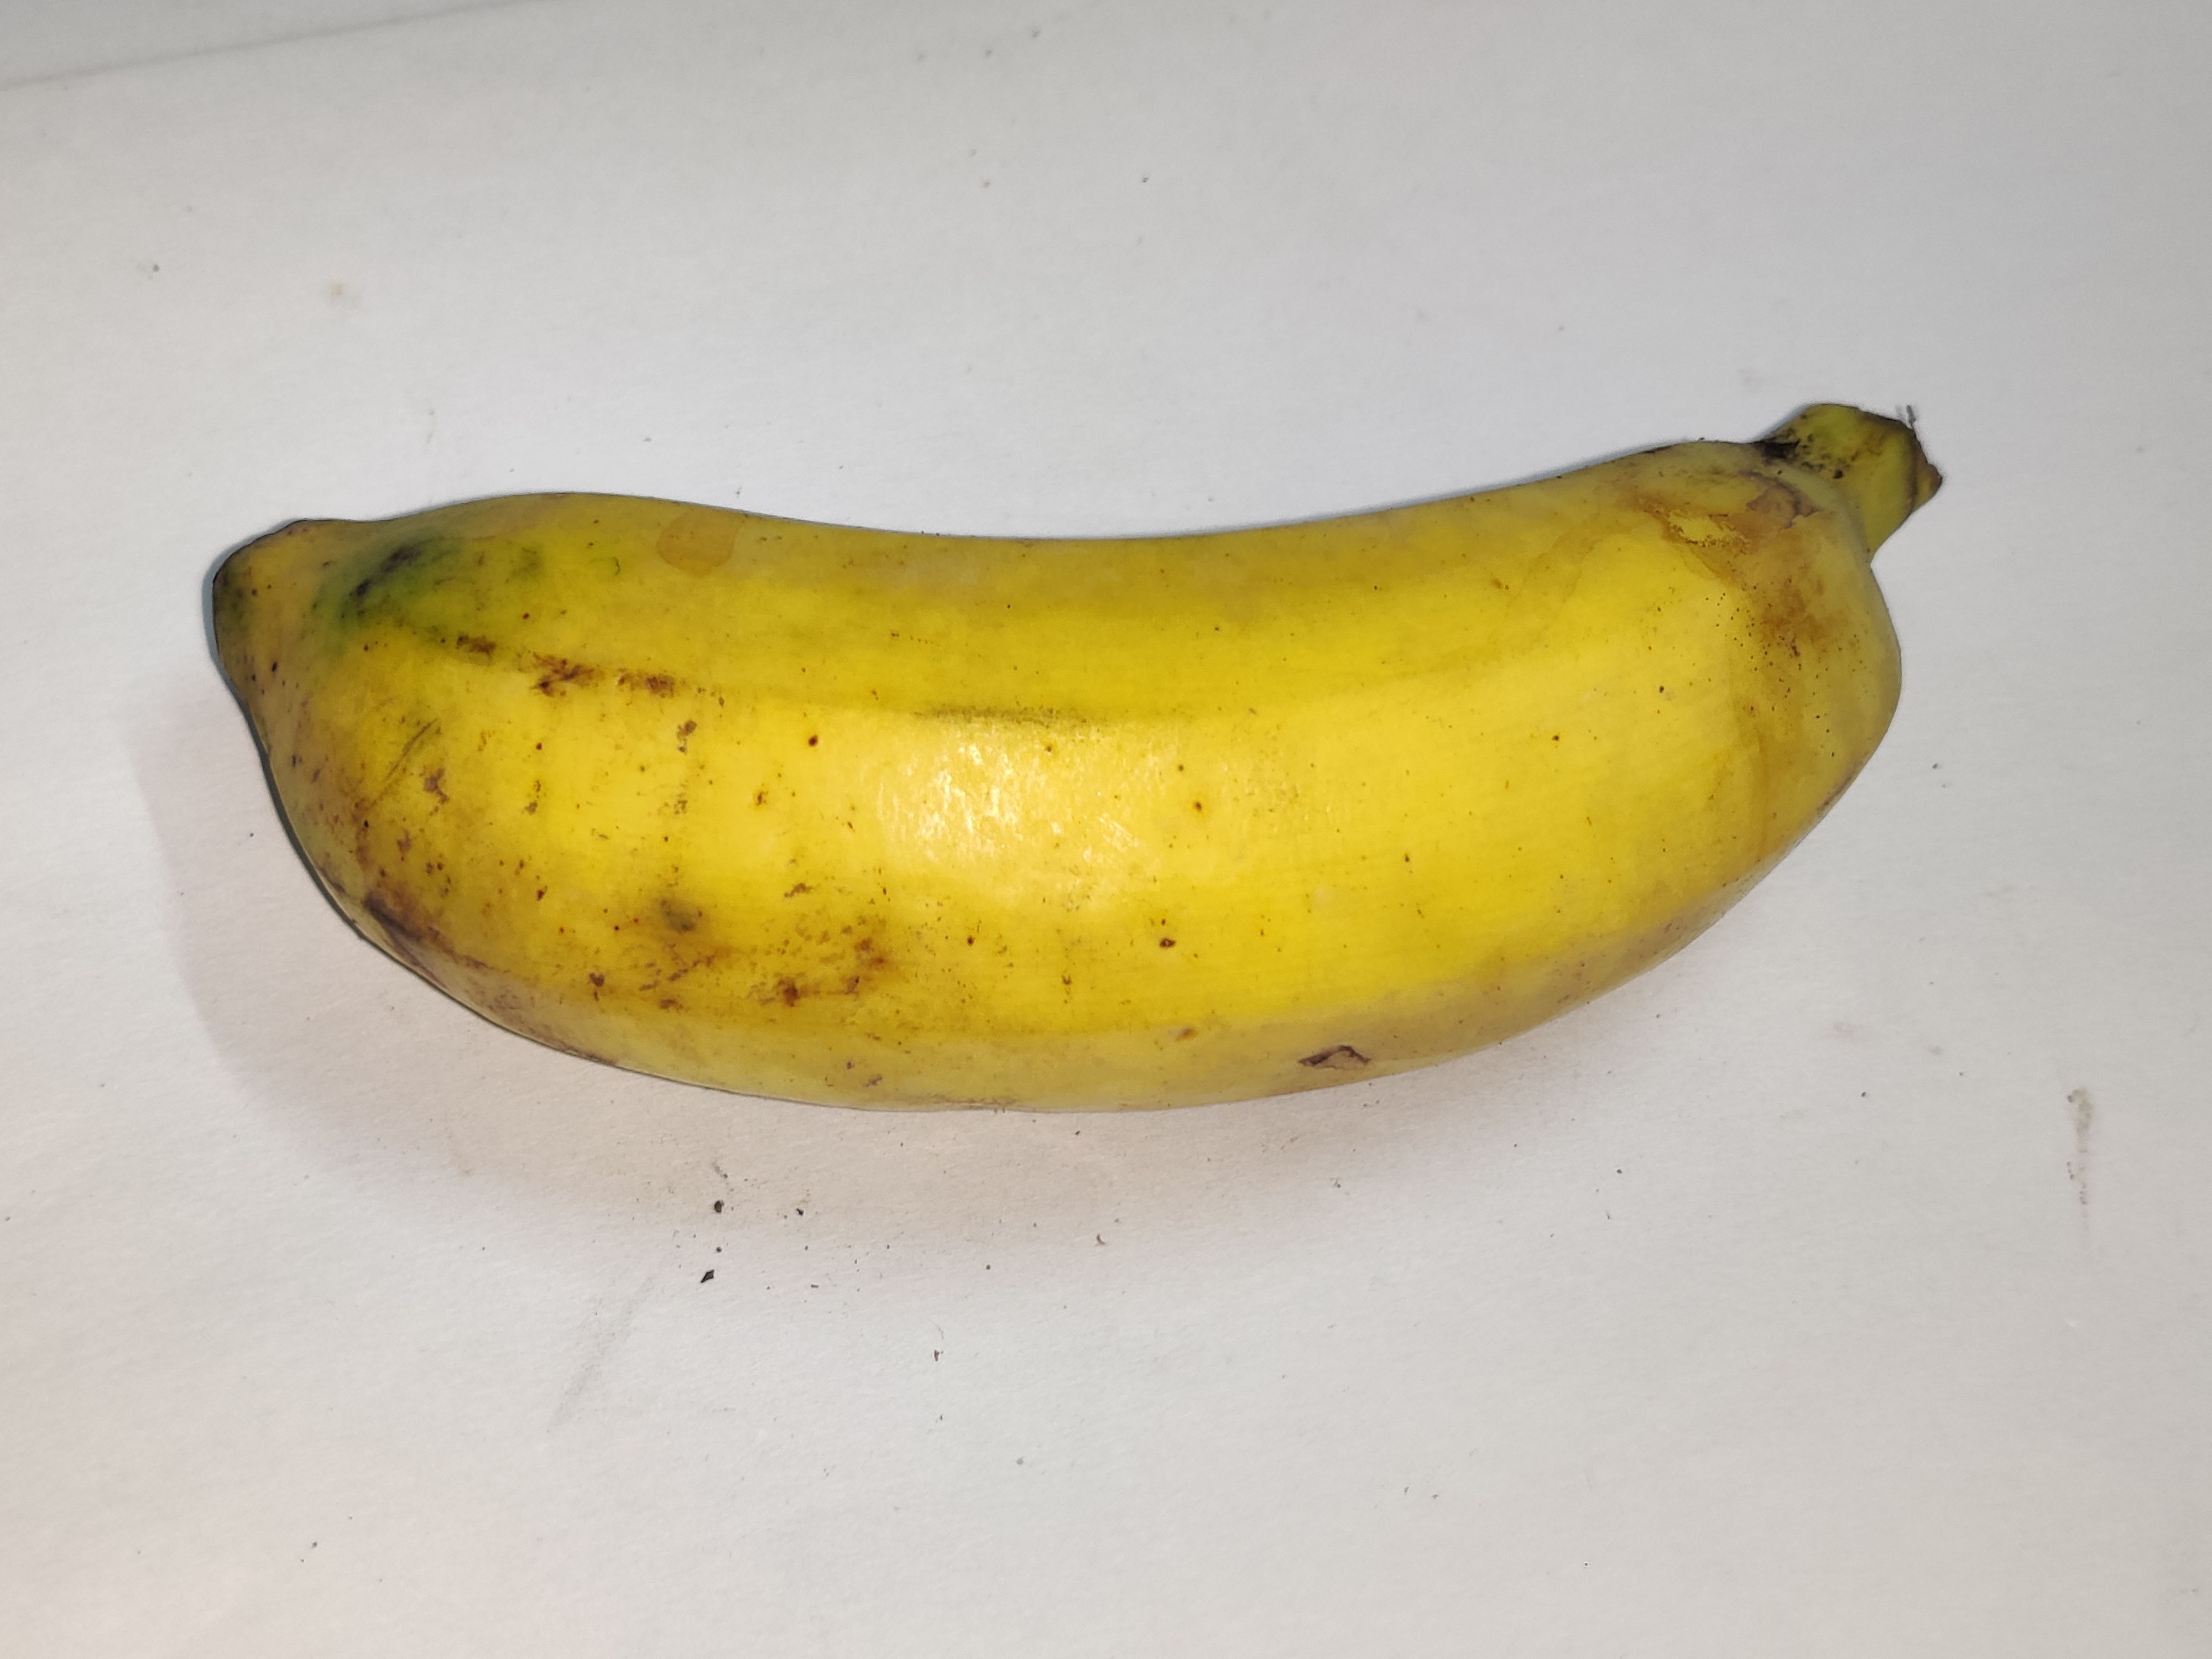
Fruit: banana
Grade: 1st-grade